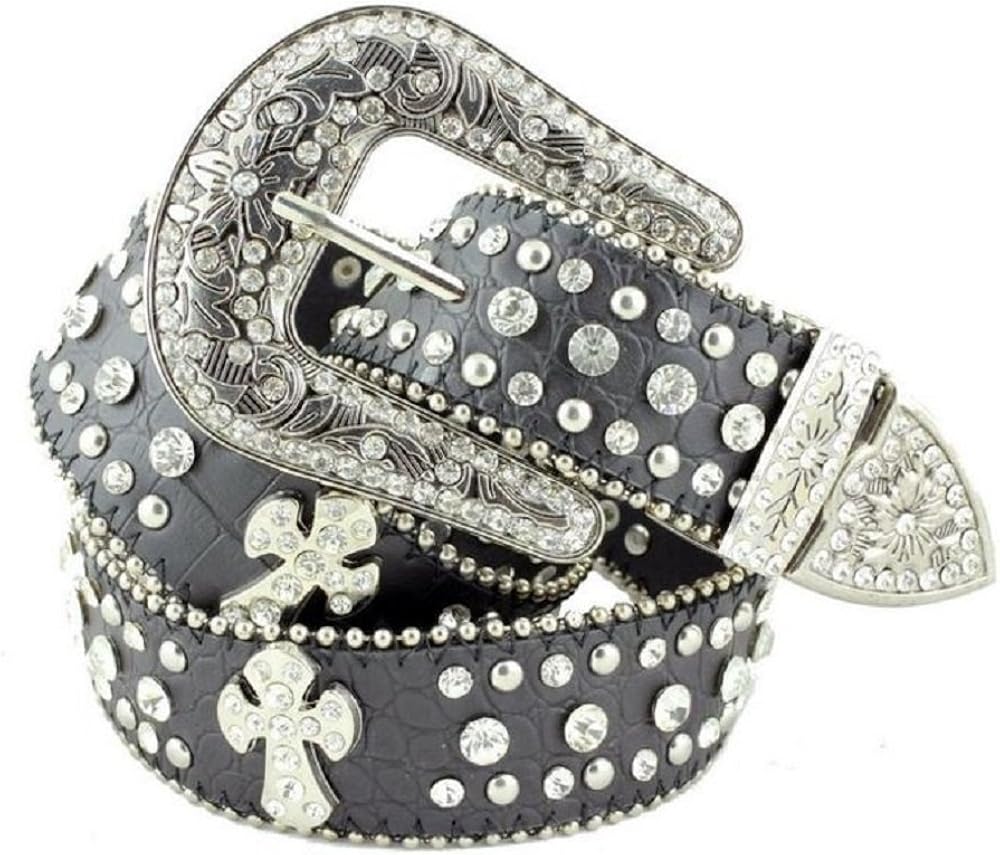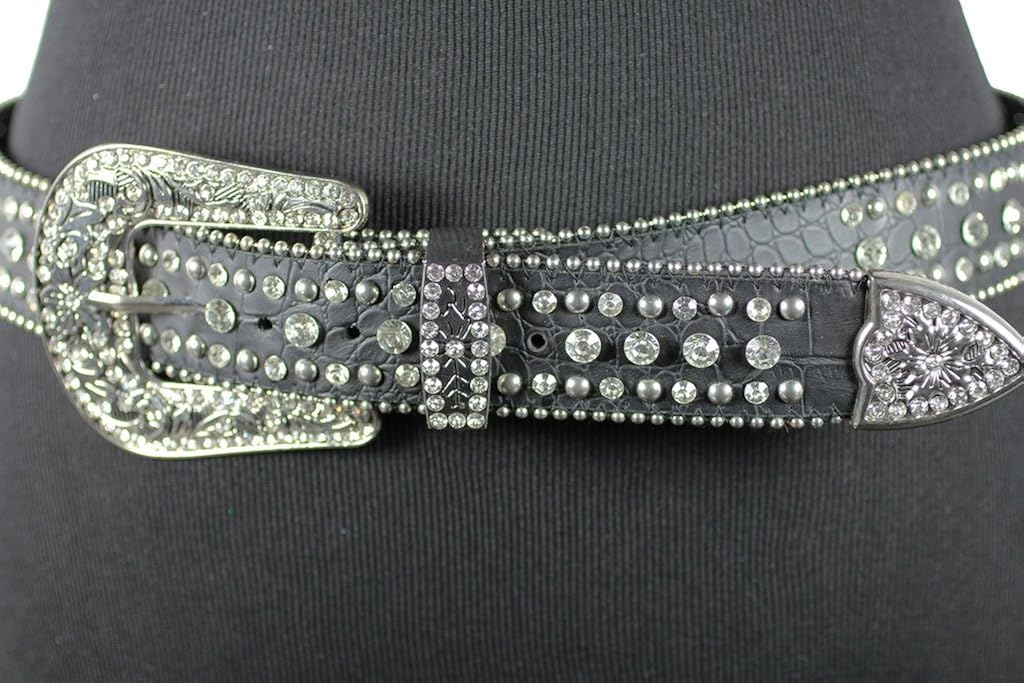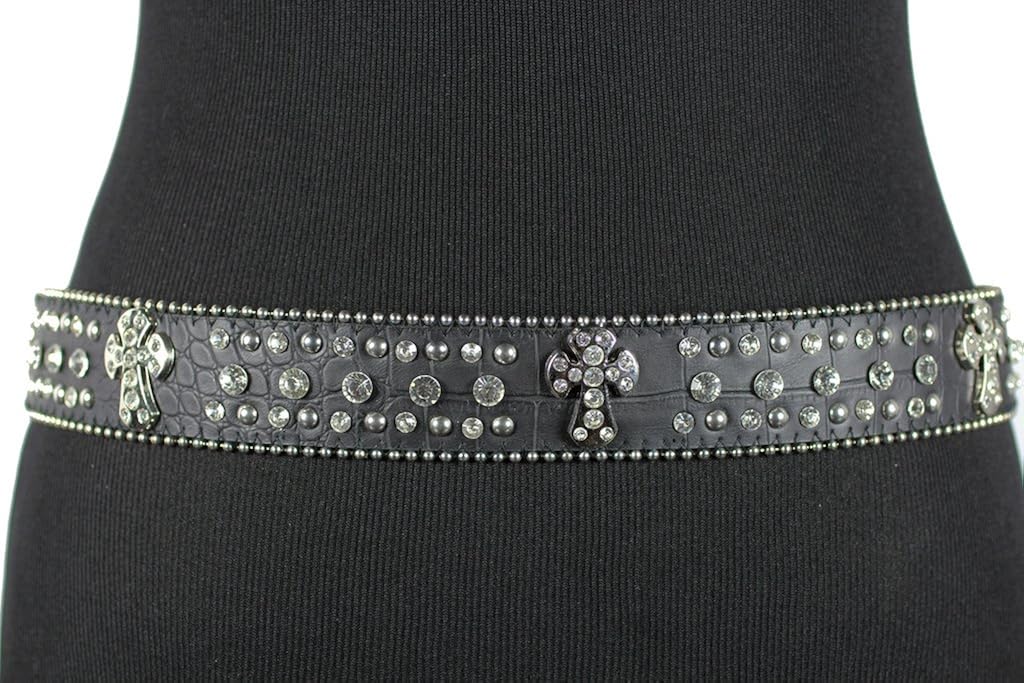
Deal Fashionista BLACK Cross Rhinestone Western Bling Studded Removable Buckle Belt
Category: AMAZON FASHION
Wear it, love it, be unique and be elegant. Rhinestones and studs are ard in a pattern around the belt, with crisscross western Conchos spread evenly across. The included buckle and keeper are large silver with rhinestones and etched detailing. The look is completed with tiny beads sewn on either edge of the belt. The oversize buckle, it is covered in matching crystal colored rhinestones. The end of this belt is also done in solid rhinestone detail, and is also topped off with a large center crystal colored stone. Heavy Hardware; Small measures approximately 40 inches long, end to end. Medium 43 inches long, end to end. Large 46 inches long, end to end. X-Large 49 inches long, end to end. The middle hole to the end of the belt is 6 inches. Jeans Loop. Rhinestone Jeweled. Belt is 2.75 inches wide, at widest point. Belt is .25 inches thick.
Features: Buckle closure | Dry Cloth Clean | Elegant High Class well finished fashion accessory for daily and nightout Activity. Wearing it to be the unique one. | Small measures approximately 40 inches long, end to end. Medium 43 inches long, end to end. Large 46 inches long, end to end. X-Large 49inches long, end to end | The oversize buckle, it is covered in matching crystal colored rhinestones. The end of this belt is also done in solid rhinestone detail, and is also topped off with a large center crystal colored stone | Rhinestone/Metal, Removable Buckle Belt | Man Made Materials, Heavy Hardware